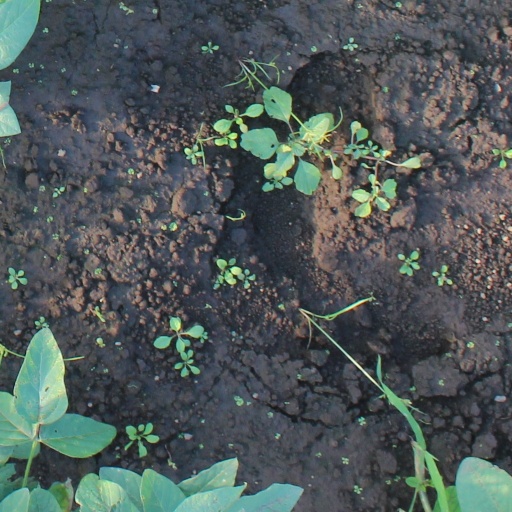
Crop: soybean